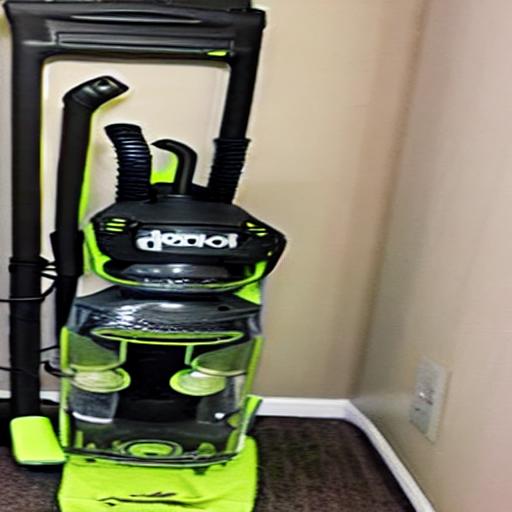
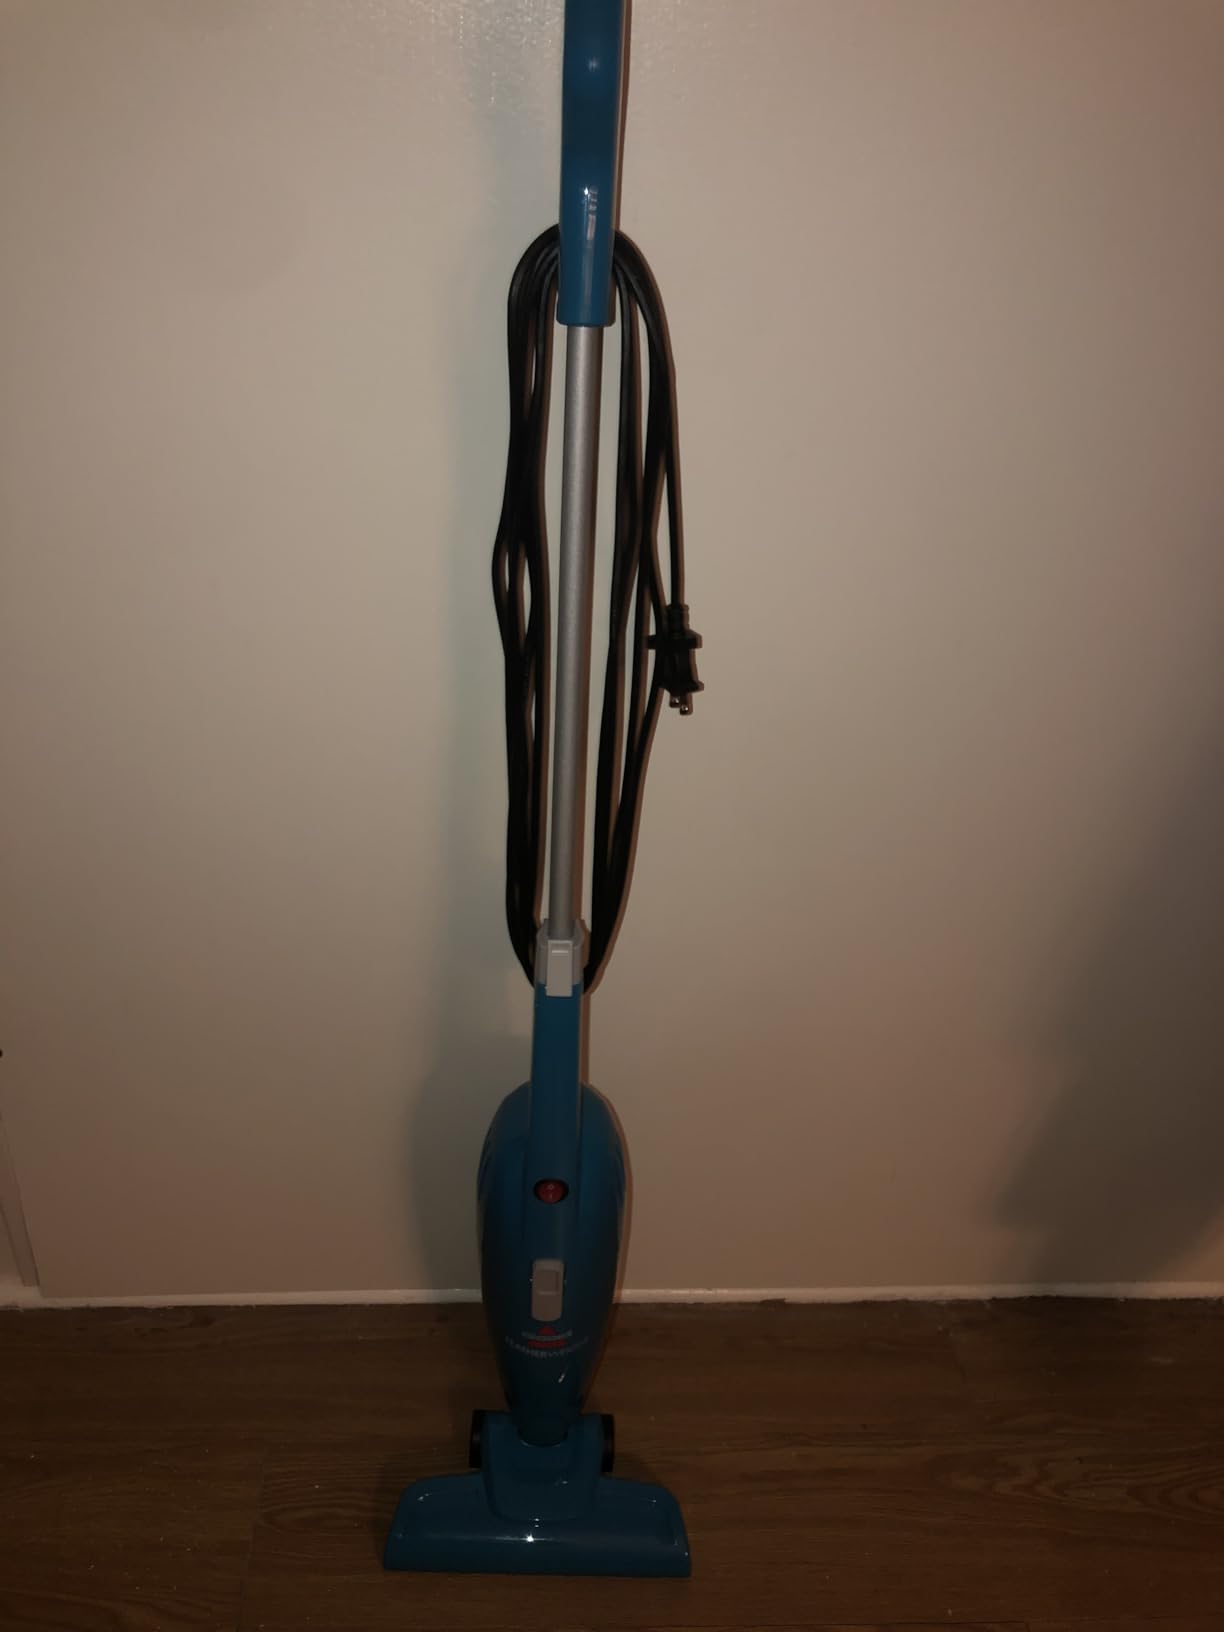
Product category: items_vacuum
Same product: no